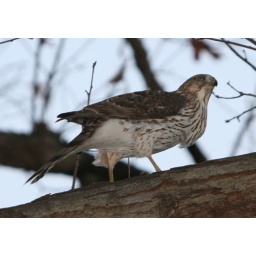
This hawk had been eating a bird real high up in a tree